Alina Albu

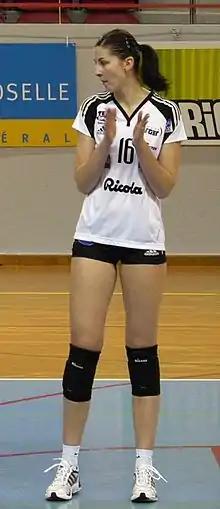

Alina Speranţa Ilie Albu (born 6 September 1983 in Baia Mare) is a Romanian female volleyball player, who plays as a middle blocker. She was part of the Romania women's national volleyball team.